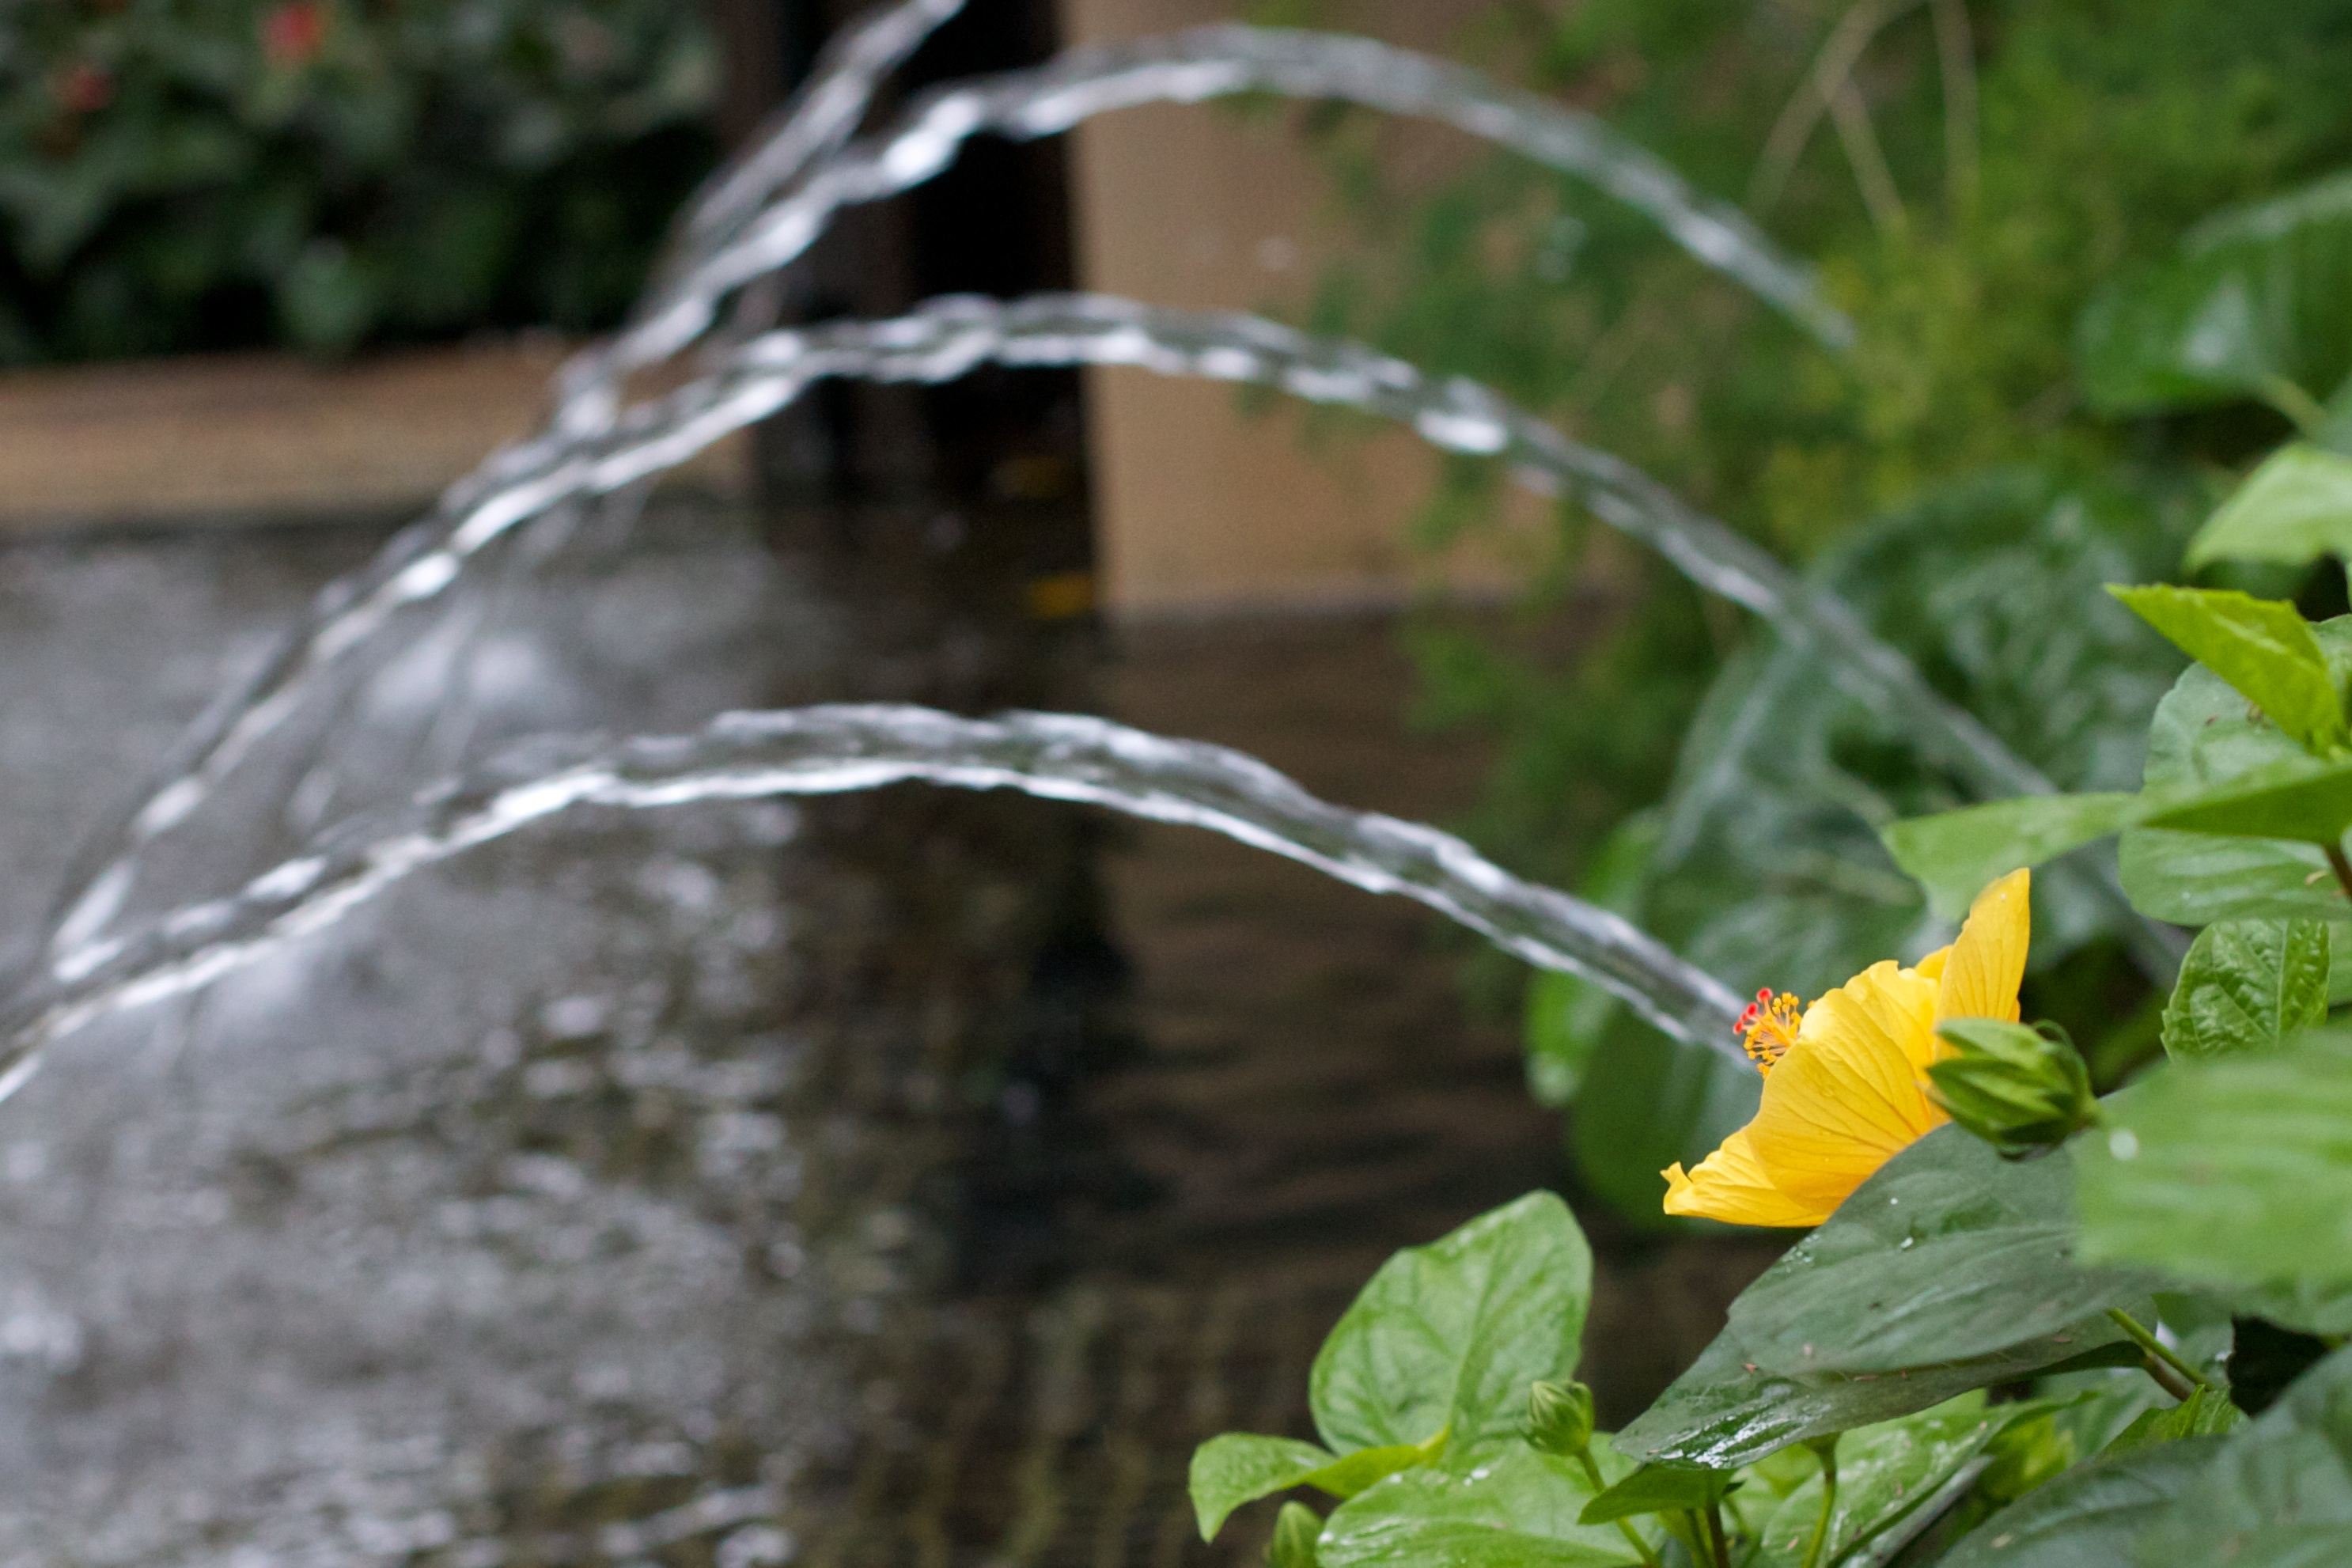
water, nature, grass, branch, plant, leaf, flower, green, botany, garden, flora, close up, odyssey, longwoodgardens, macro photography, flowering plant, land plant